Acetaldehyde dehydrogenase

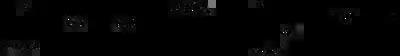

This demonstrates that many of ethanol's toxic effects are mediated via the acetaldehyde metabolite and can therefore be mitigated by substances such as fomepizole which effectively reduces the conversion rate of ethanol to acetaldehyde "in vivo".